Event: Ecuador Earthquake
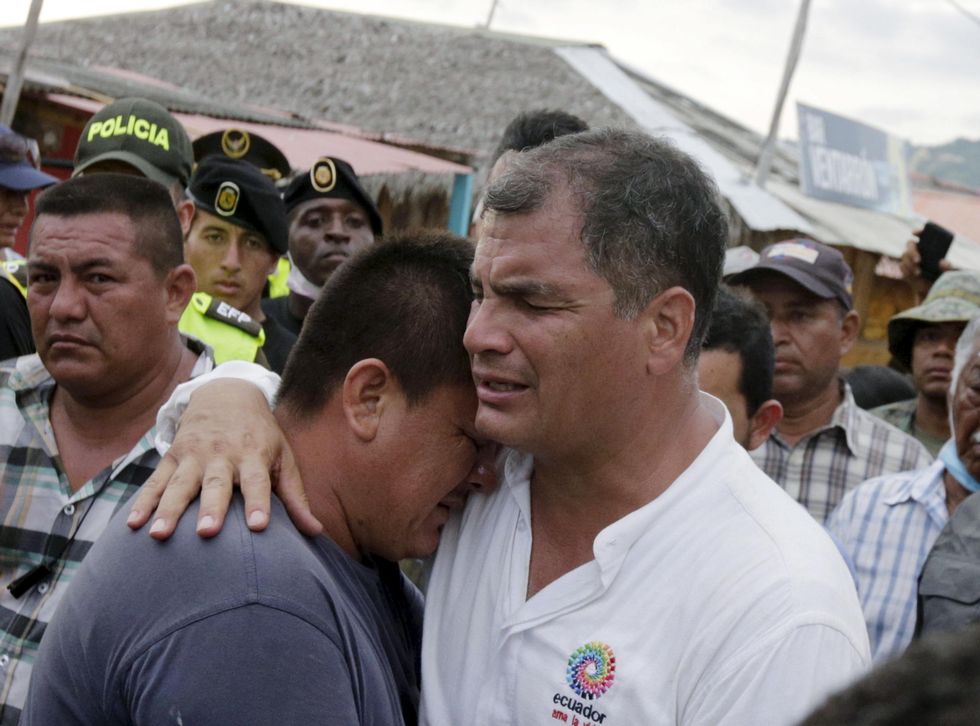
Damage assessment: no_damage